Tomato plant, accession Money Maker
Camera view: bottom (45 deg); turntable rotation: 60 degrees
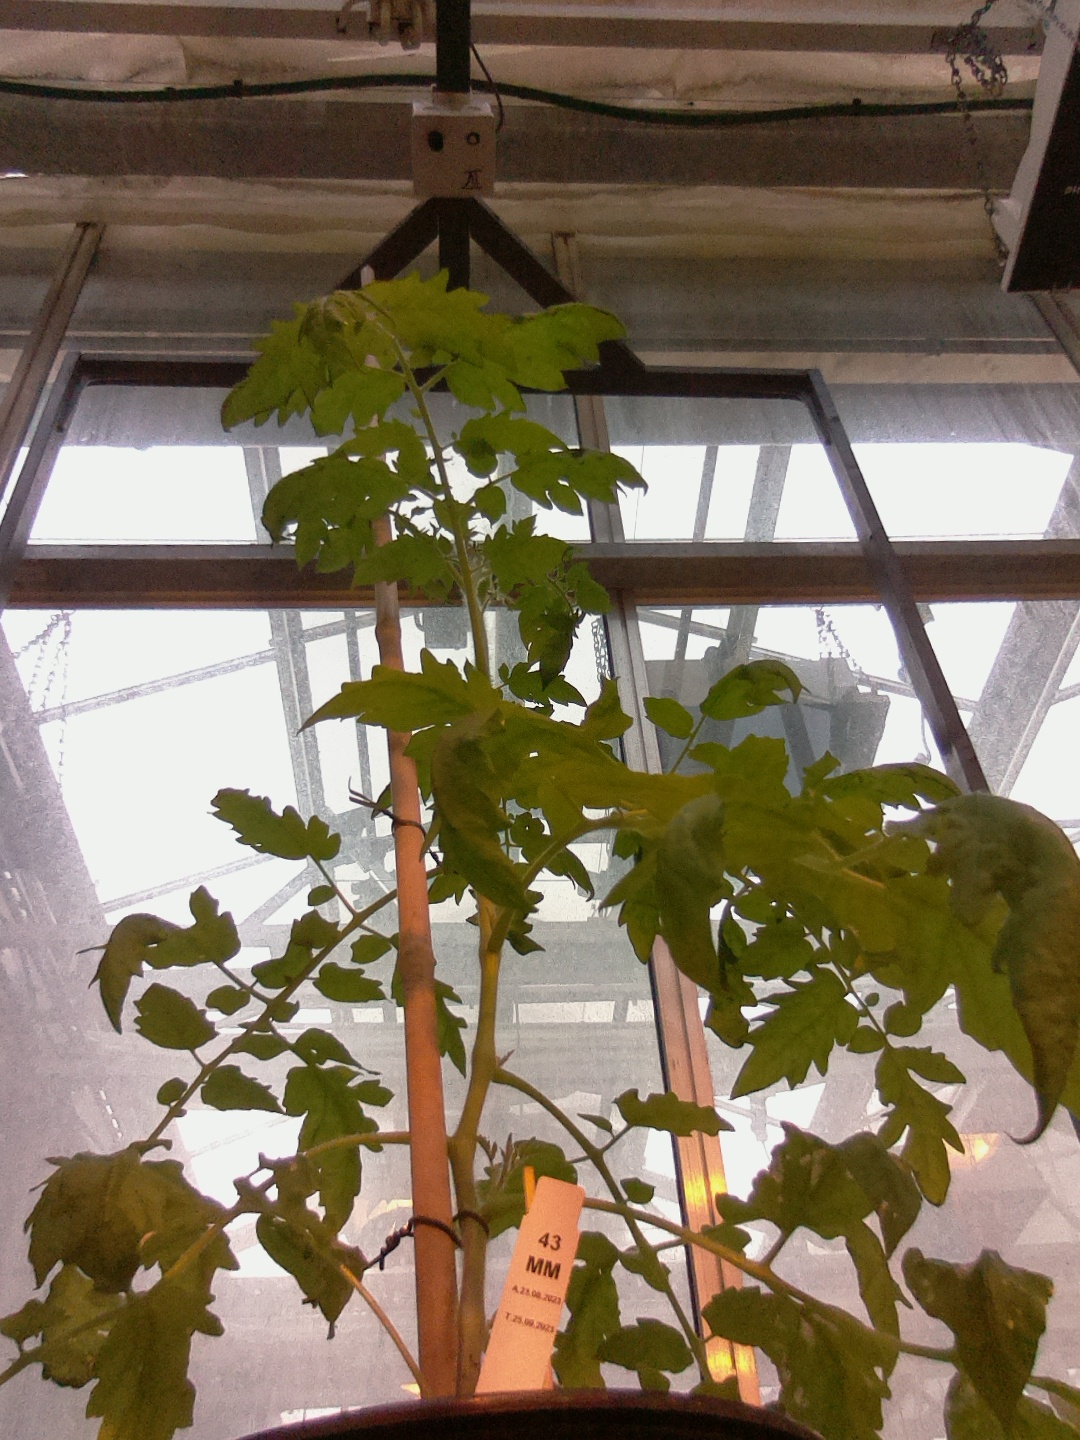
BBCH growth stage 60: First flowers open